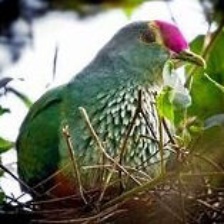
Species: SCARLET CROWNED FRUIT DOVE
Scientific name: PTILINOPUS INSULARIS